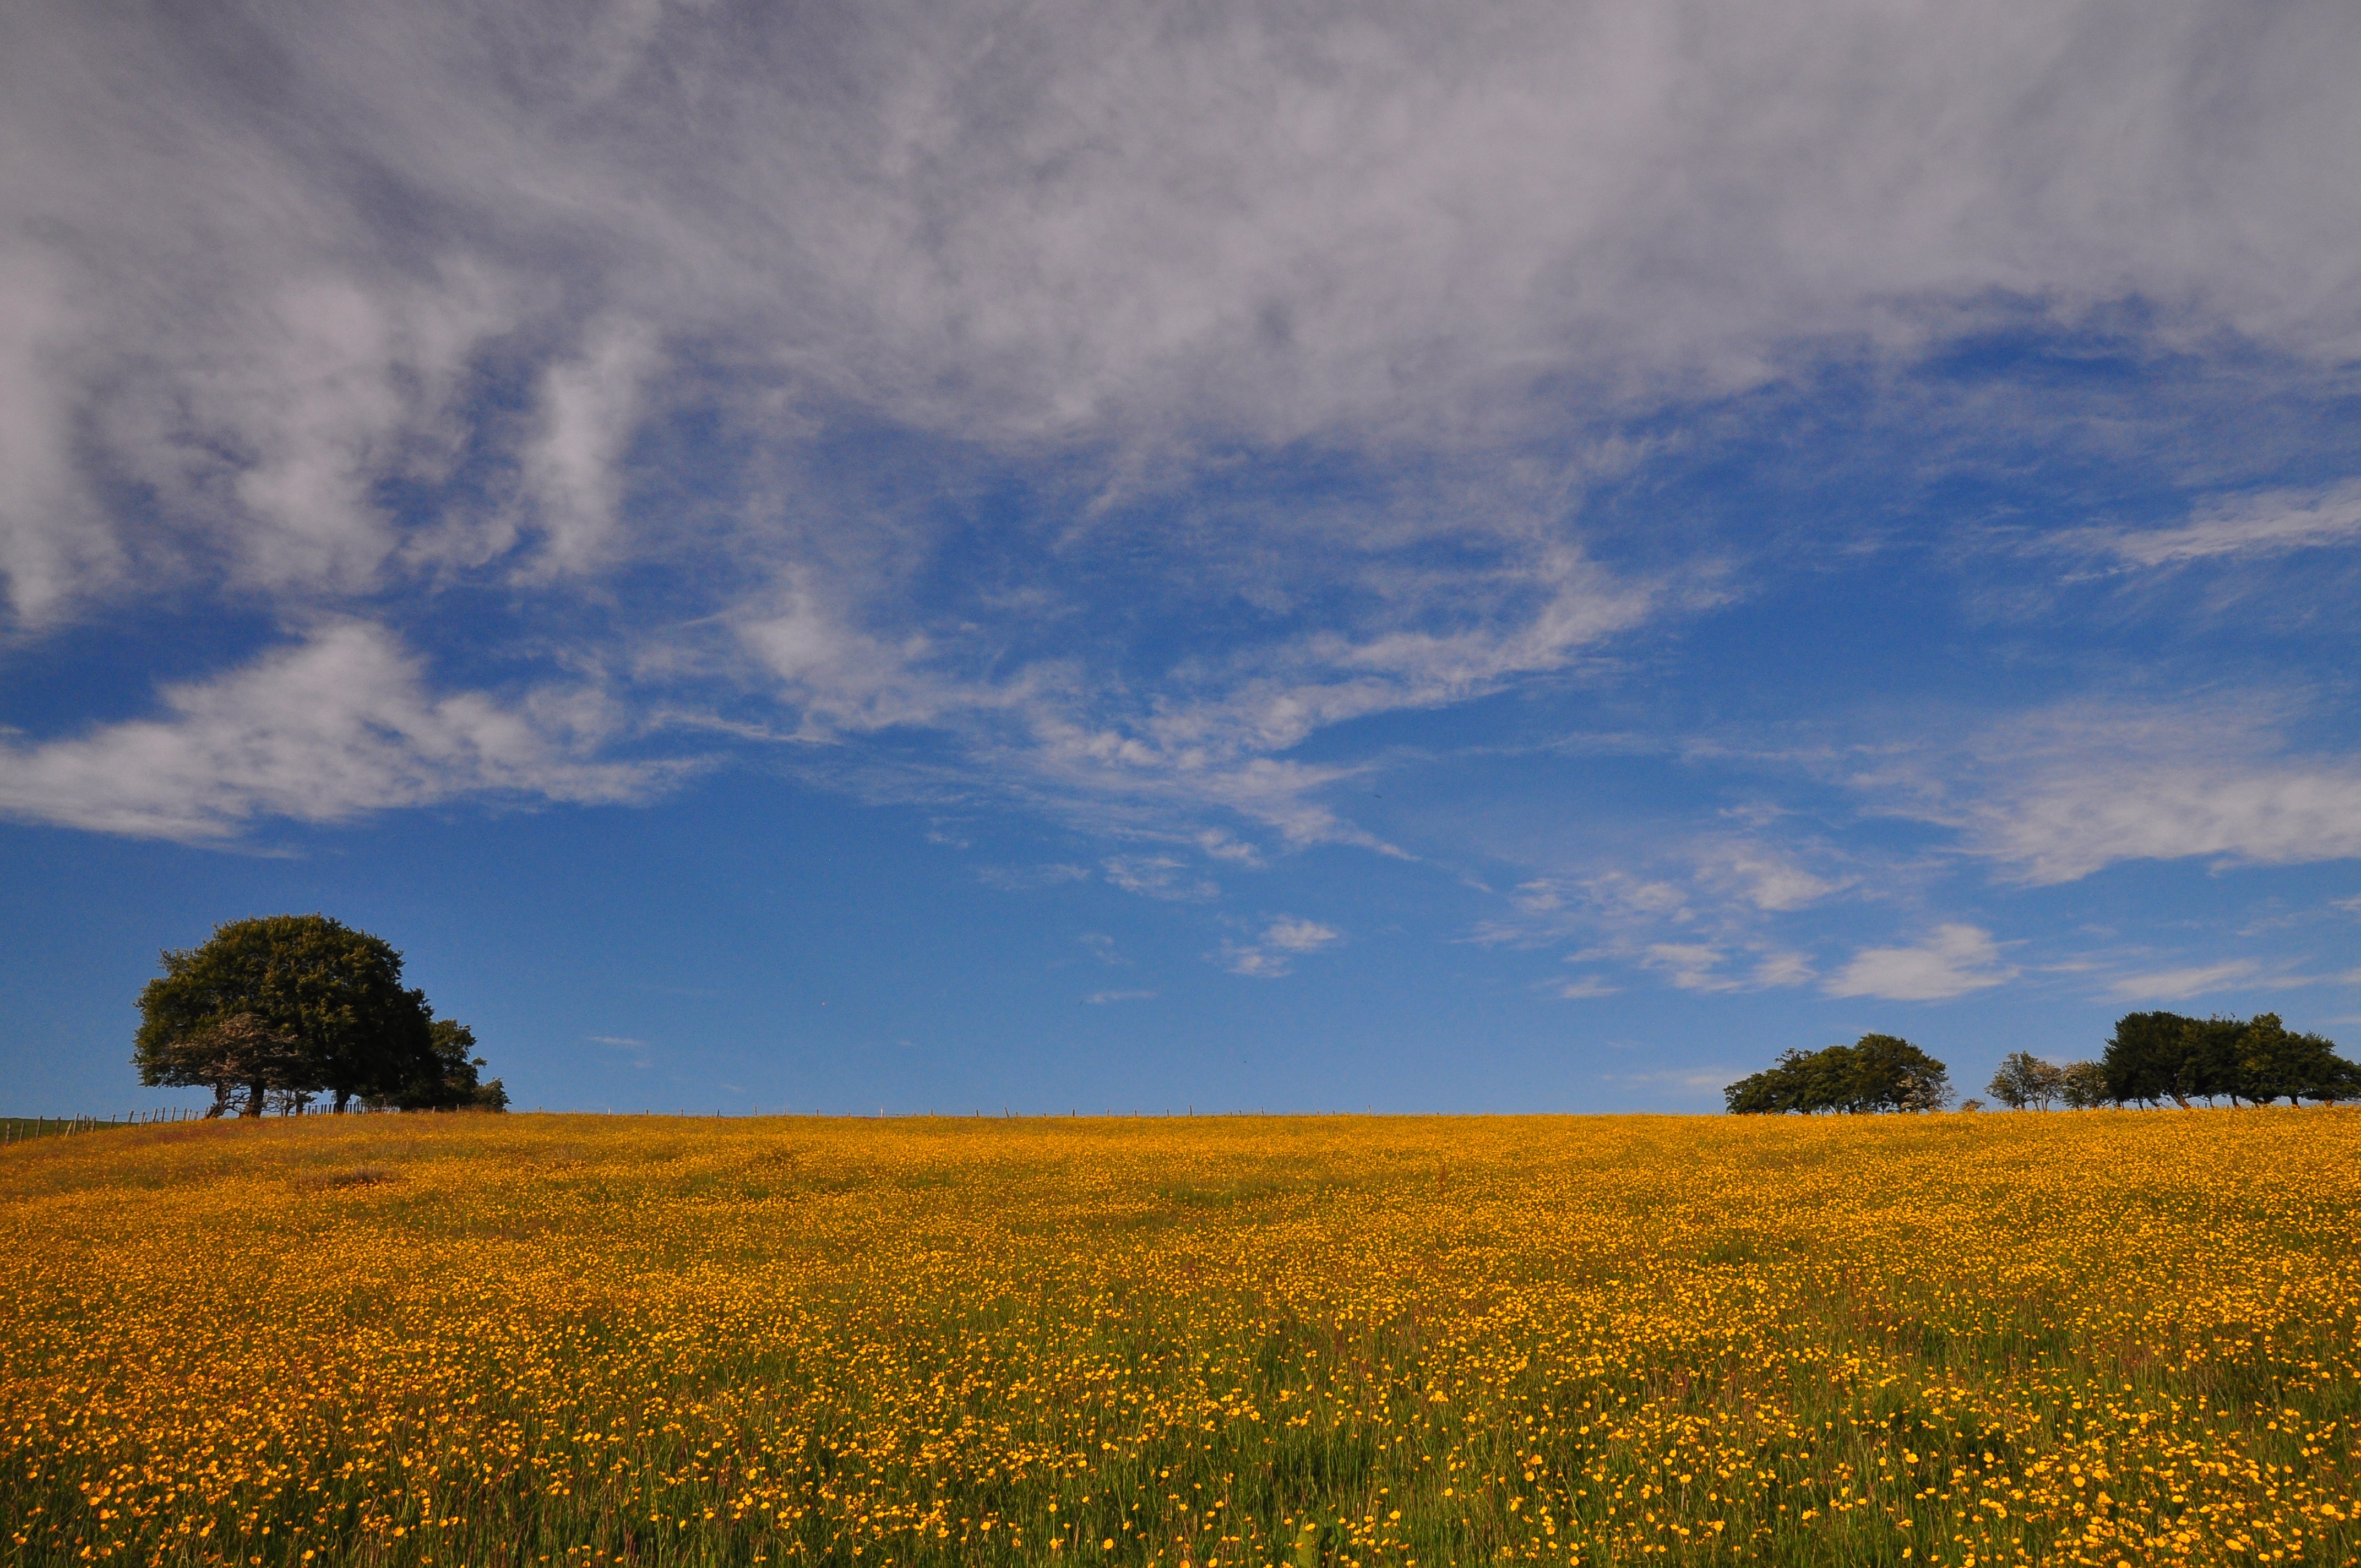
landscape, tree, nature, grass, horizon, cloud, plant, sky, sunrise, sunset, field, meadow, prairie, sunlight, morning, hill, flower, dawn, dusk, evening, spring, autumn, yellow, agriculture, savanna, plain, rapeseed, grassland, habitat, buttercup, ecosystem, brassica, steppe, rural area, flowering plant, meteorological phenomenon, natural environment, grass family, land plant